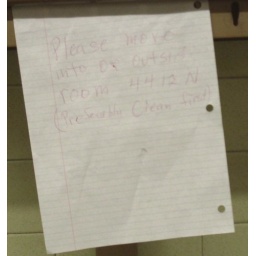
A piece of paper somebody stuck to table standing in the hallway